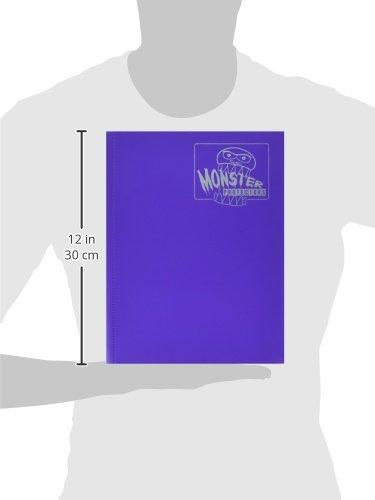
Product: Monster Binder (9), Matte Purple
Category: Toys & Games | Collectible Toys | Collectible Display & Storage | Card Storage & Display | Albums
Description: Monster Protectors 9 Pocket Binder.
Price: $24.76
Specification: ProductDimensions:9x1x11inches|ItemWeight:1.4pounds|ShippingWeight:1.4pounds(Viewshippingratesandpolicies)|DomesticShipping:ItemcanbeshippedwithinU.S.|InternationalShipping:ThisitemcanbeshippedtoselectcountriesoutsideoftheU.S.LearnMore|ASIN:B00ANSYGHC|Itemmodelnumber:SCS00054|Manufacturerrecommendedage:8yearsandup